Badia of Santi Salvatore e Cirino

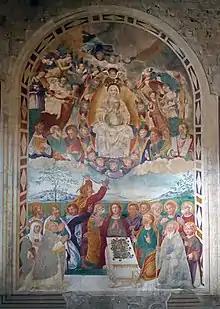
"Assumption of the Virgin" by Vincenzo Tamagni in the abbey church

The Badia of Santi Salvatore e Cirino or in English the Abbey of Saints Salvatore and Cirino is a former Cistercian monastery located in Abbadia a Isola, west of the village of Monteriggioni, in the province of Siena in the Italian region of Tuscany. The abbey is also known as the "Badia a Isola" or "Abbazia dei Santi Salvatore e Cirino". The monastic buildings include an inn, restaurant and halls for cultural events.